ROX Desktop

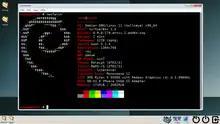
Lxterminal (one of many Linux terminal or console applications) running neofetch, showing AntiX Linux 21 running ROX Desktop 2.11.

The ROX Desktop is a discontinued graphical desktop environment for the X Window System. It is based on the ROX-Filer, a drag and drop spatial file manager. It is free software released under the GPL-2.0-or-later. The environment was inspired by the user interface of RISC OS (not to be confused with RISC/os). The name "ROX" is derived from "RISC OS on X Window System". Programs can be installed or removed easily using Zero Install, a decentralized software installation system.